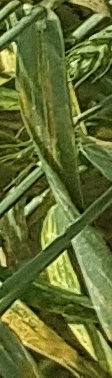
Label: Wheat___Yellow_Rust